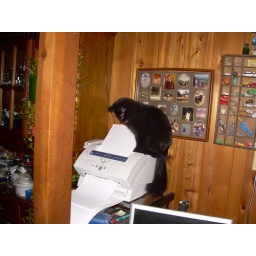
I hope Santa has a lot of paper in his fax machine